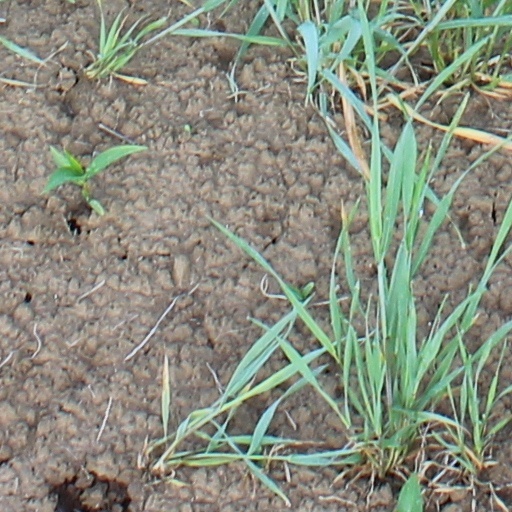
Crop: wheat